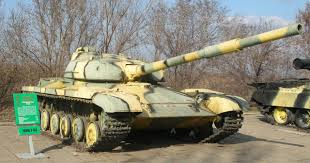
Label: Tank